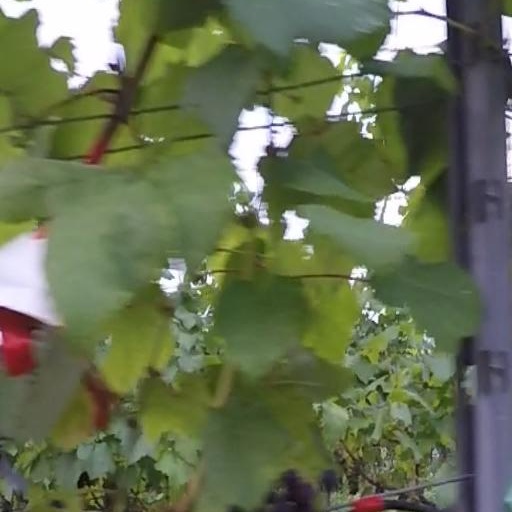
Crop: grape